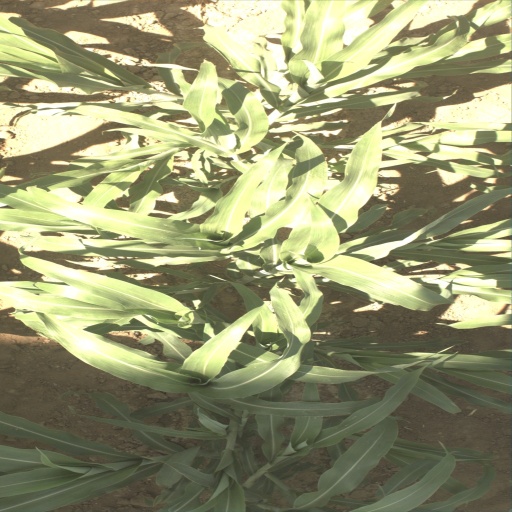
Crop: sorghum